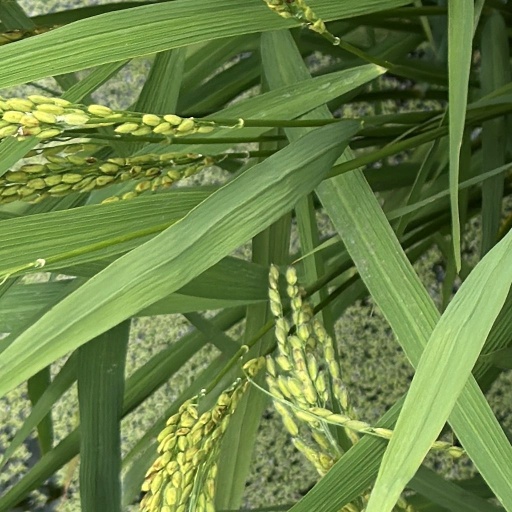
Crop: rice